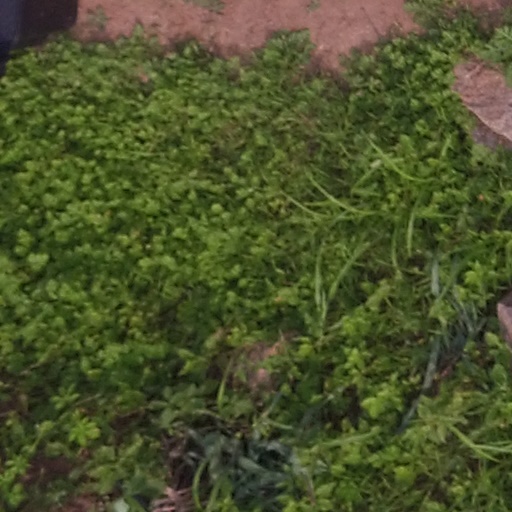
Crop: maize; corn